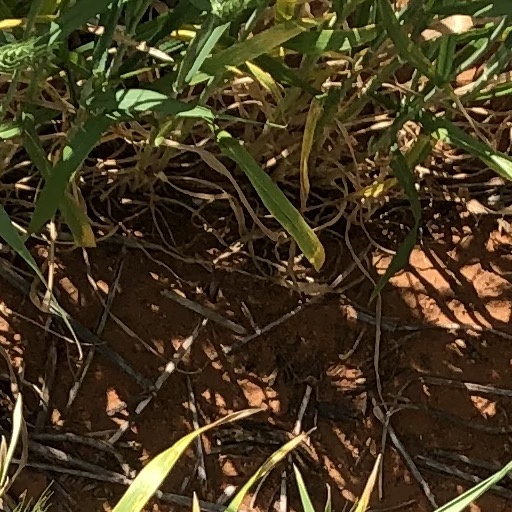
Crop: wheat